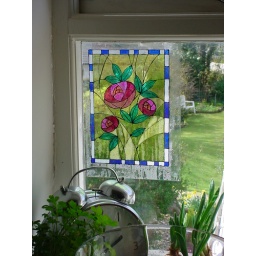
These peonies thrive on my kitchen window. the drops of water under the acetate sheet is just condensed steam